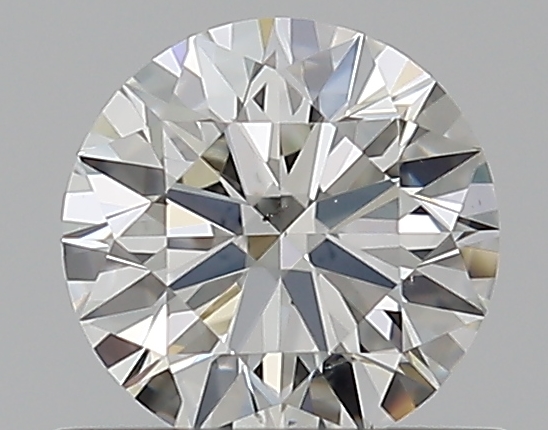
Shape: round
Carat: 0.53
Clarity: VS2
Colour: I
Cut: EX
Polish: EX
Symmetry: EX
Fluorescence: F
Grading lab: GIA
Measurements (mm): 5.17 x 5.2 x 3.2